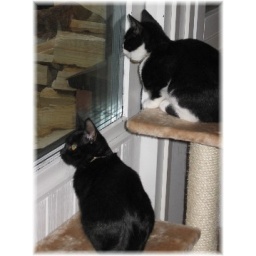
Today the cat boys got a new and interesting program - the cat telly. I mean the bird feeder in the yard.